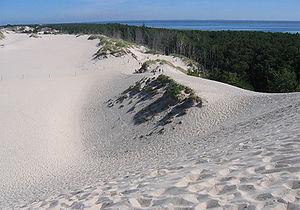
L'environnement en Pologne est l'environnement du pays Pologne. Historiquement, le développement d'une industrie lourde, d'une agriculture intensive et l'exploitation importante des ressources naturelles notamment le charbon, ont eu un impact important sur le territoire et l'environnement.
La Pologne, en forme longue république de Pologne, est un État d'Europe centrale, frontalier avec l'Allemagne à l'ouest, la Tchéquie au sud-ouest, la Slovaquie au sud, l'Ukraine à l'est-sud-est et la Biélorussie à l'est-nord-est, enfin la Lituanie et l'enclave russe de Kaliningrad au nord-est. Avec une population de 38 millions d'habitants, la Pologne est le trente-quatrième pays le plus peuplé au monde. Elle est divisée en voïvodies, elles-mêmes subdivisées en districts puis en communes. C'est une république parlementaire qui a pour monnaie nationale le złoty. Elle est membre de l'Union européenne depuis le 1ᵉʳ mai 2004, du Conseil de l'Europe, du groupe de Visegrád, de l'Organisation mondiale du commerce et de l'Organisation des Nations unies.